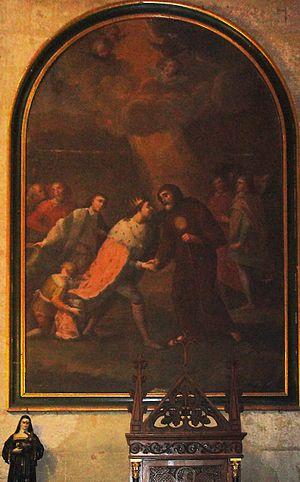
Saint François de Paule, né le 27 mars 1416 à Paule, en Calabre et mort le 2 avril 1507 au couvent de Plessis-lès-Tours, est un religieux ermite italien, thaumaturge, fondateur de l'ordre des Minimes. Liturgiquement, il est commémoré le 2 avril.
Louis XI, dit « le Prudent », né le 3 juillet 1423 à Bourges, mort le 30 août 1483 au château du Plessis-lèz-Tours, est roi de France de 1461 à 1483, sixième roi de la branche dite de Valois de la dynastie capétienne. Son intense activité diplomatique, perçue par ses adversaires comme sournoise, lui vaut de la part de ses détracteurs le surnom d'« Universelle Aragne ».